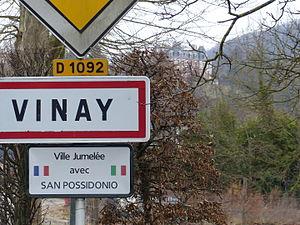
Les Villes de Vinay et San Possidonio ont scellé leur amitié par une charte de jumelage en juin 2013.
Vinay est une commune française située dans le département de l'Isère, en région Auvergne-Rhône-Alpes.